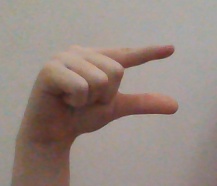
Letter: dal